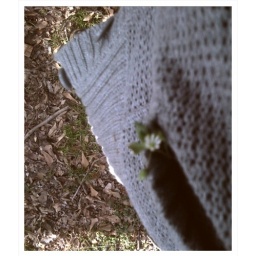
little daisy flowering weeds made me happy, along with the wind and the dark black mud under the swing in the tree.